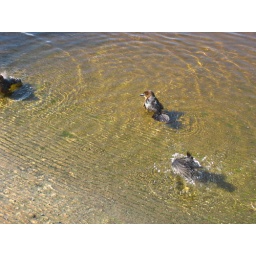
Some birds in the everglades water